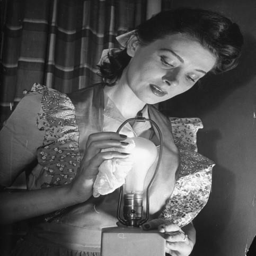
a housewife cleaning a light bulb .